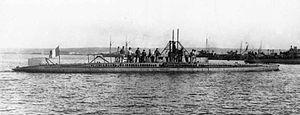
Sous-marin Aigrette Q38
L'Aigrette est un sous-marin de la marine nationale française construit à Toulon à partir de 1902.
La classe Aigrette est une classe de deux sous-marins construits pour la marine nationale française au début du XXᵉ siècle.
L'histoire des sous-marins commence par la prise de conscience de l'intérêt de la navigation sous-marine, que ce soit pour des questions de discrétion ou comme défi technique, avant même l'avènement de bateaux destinés à naviguer sous l'eau.